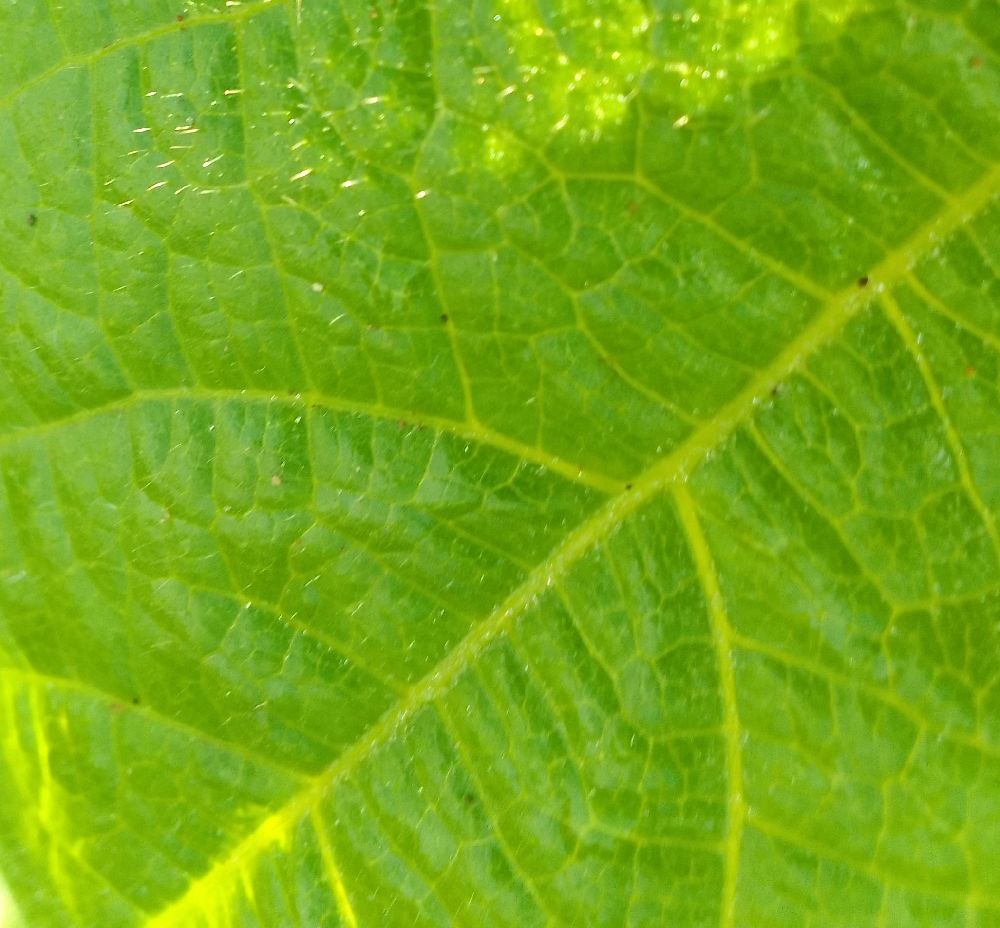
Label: healthy